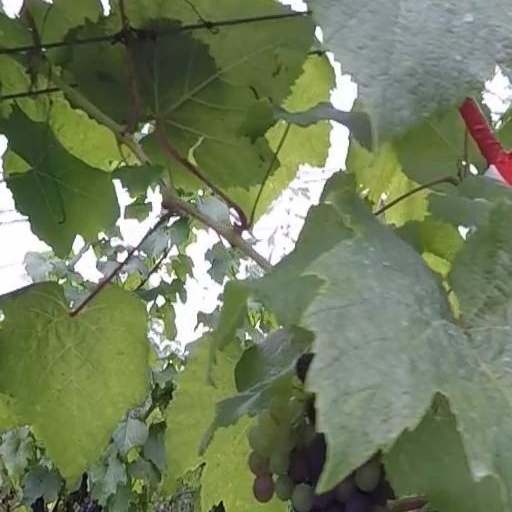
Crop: grape